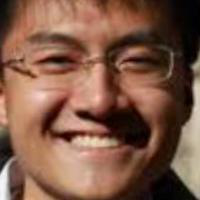
Age group: age 31-40